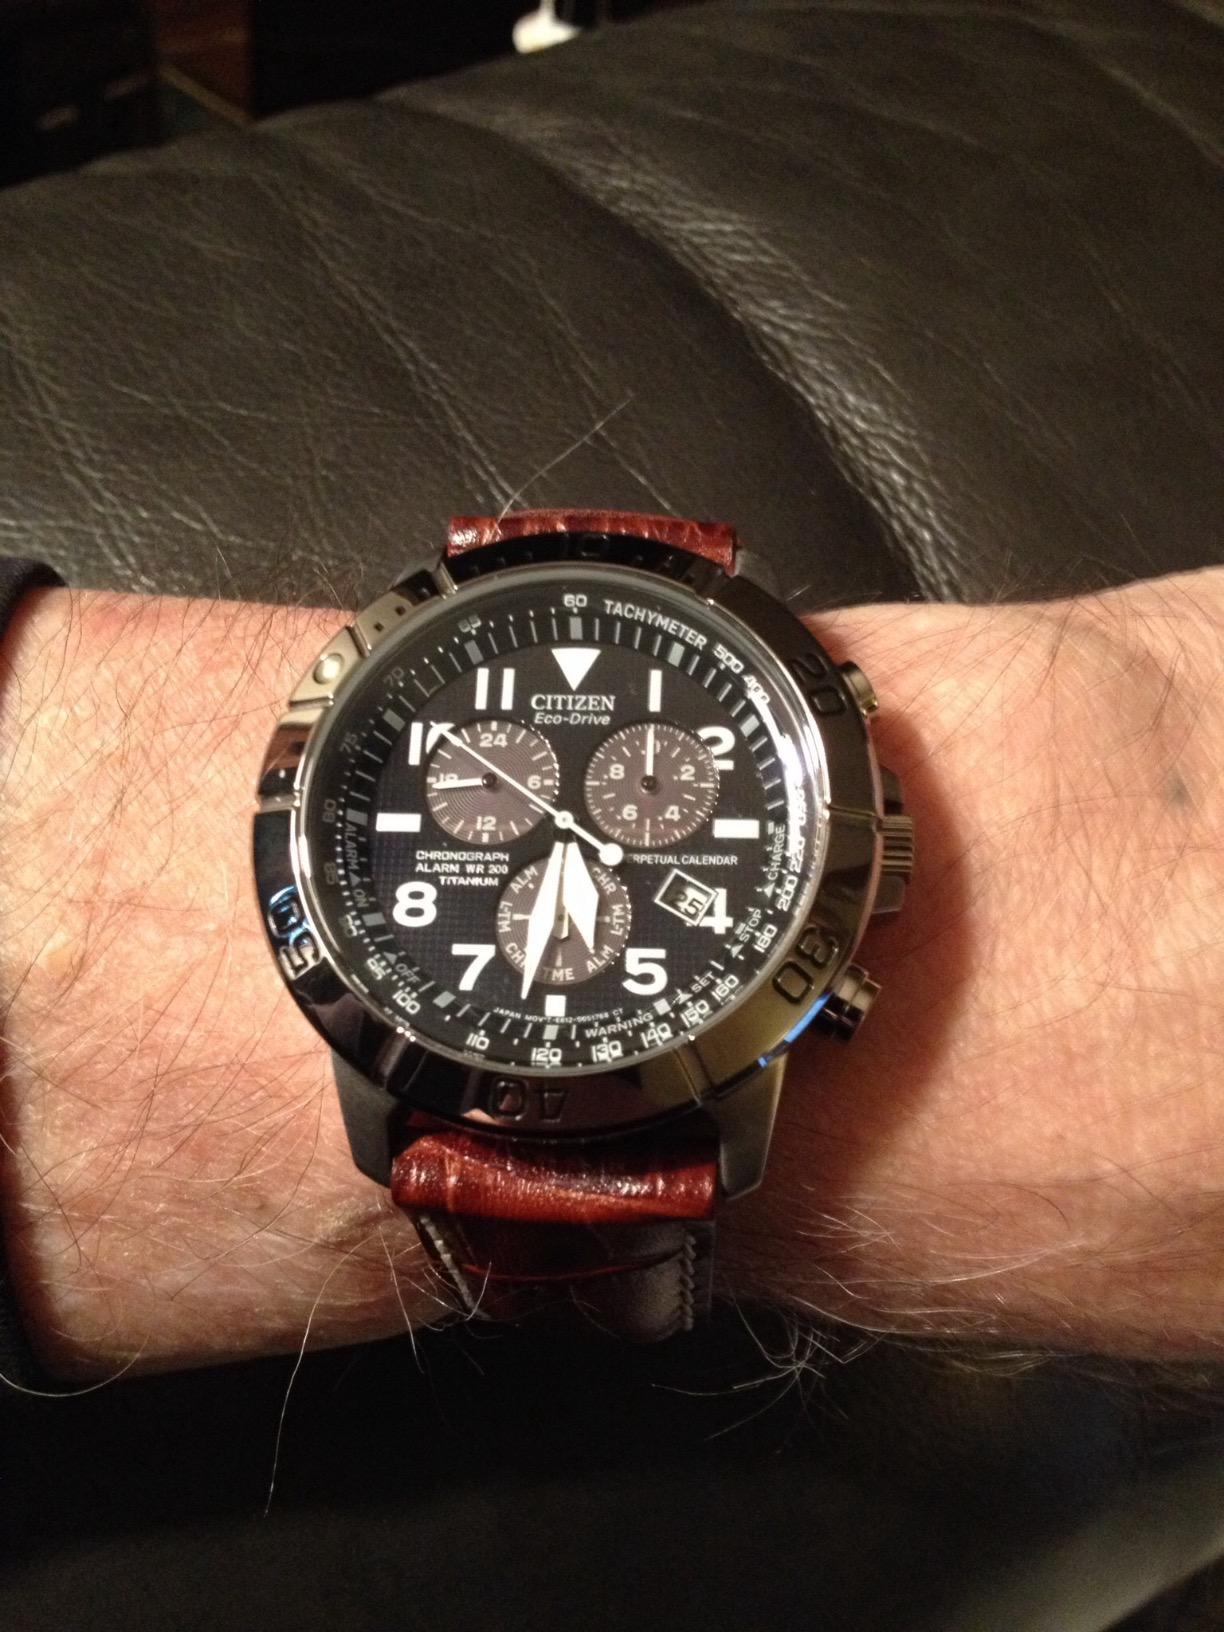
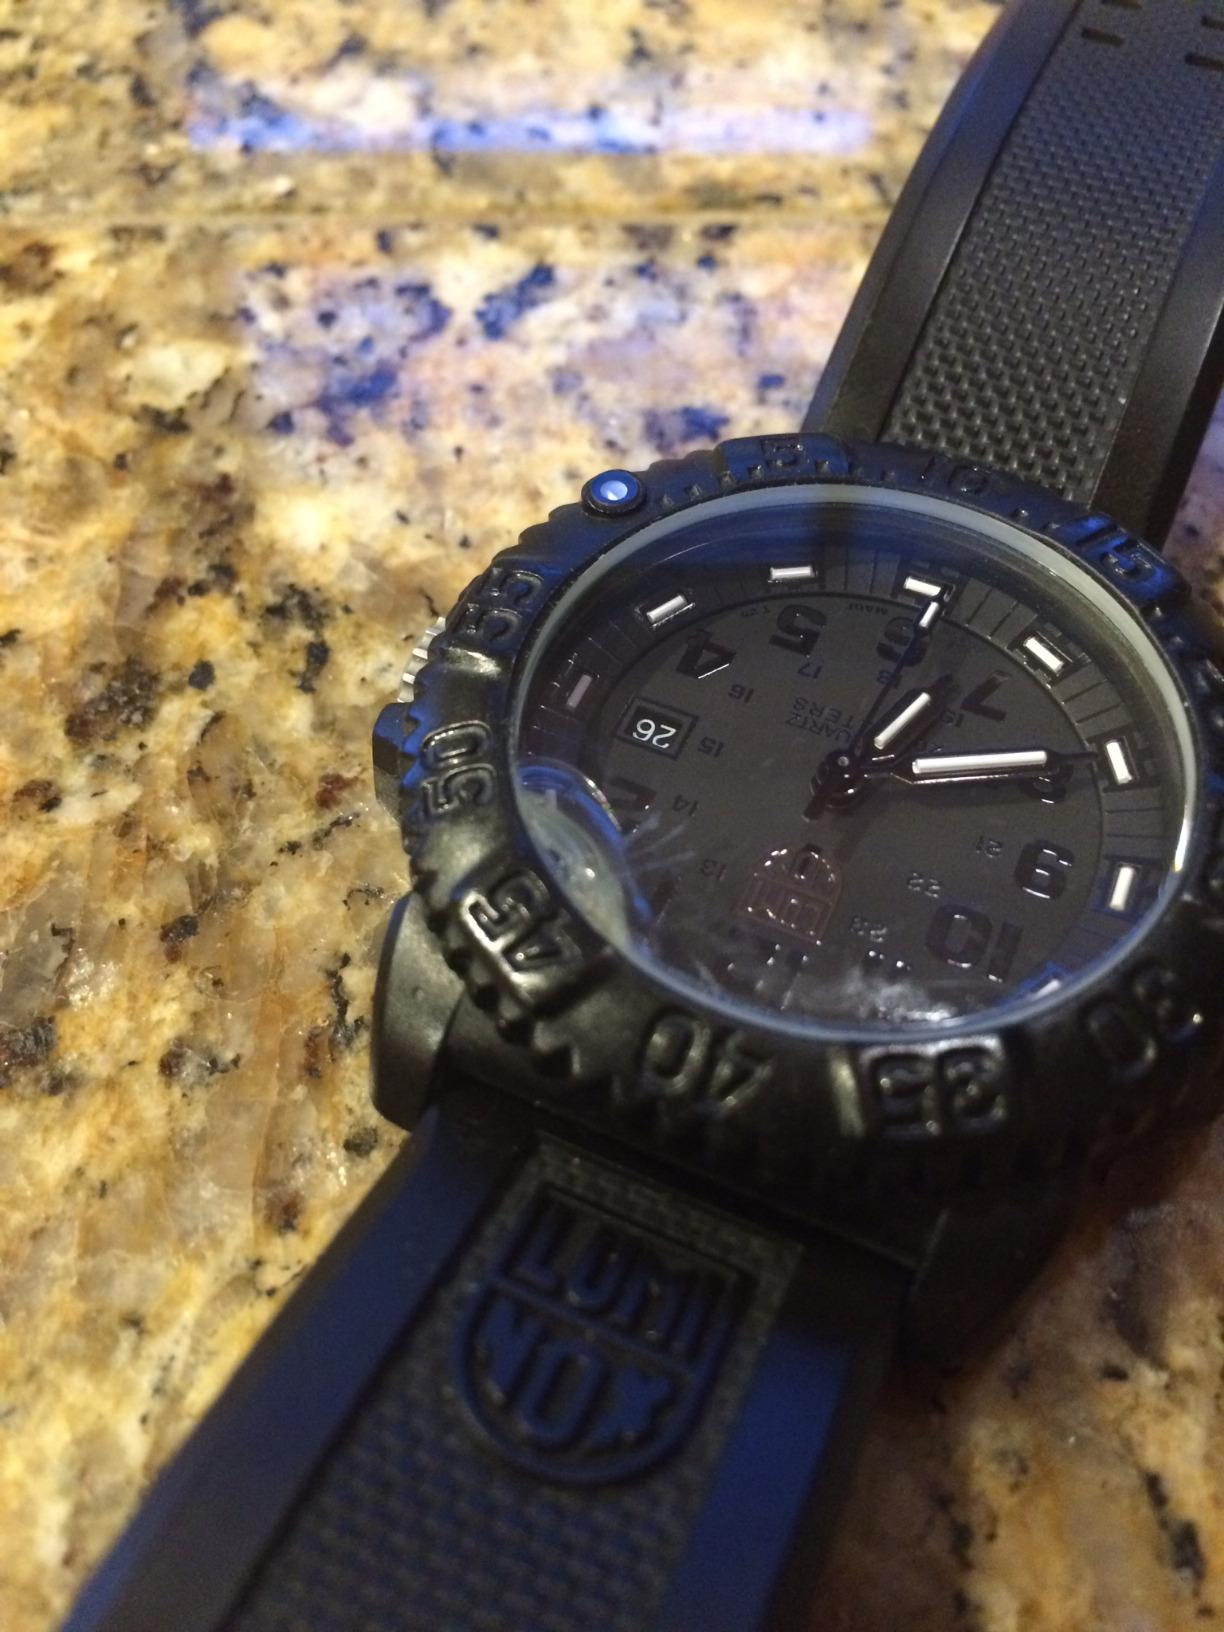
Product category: accessories_watch
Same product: no